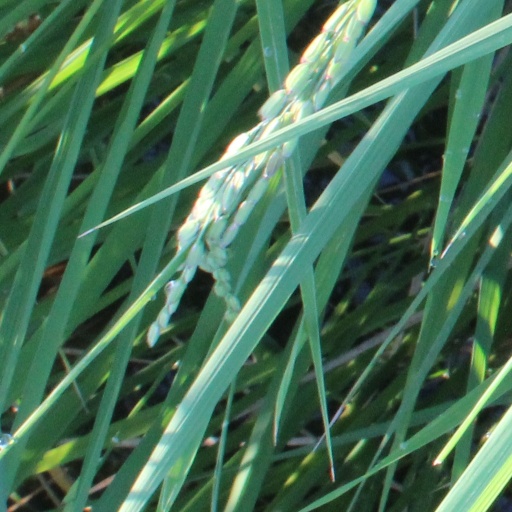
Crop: rice